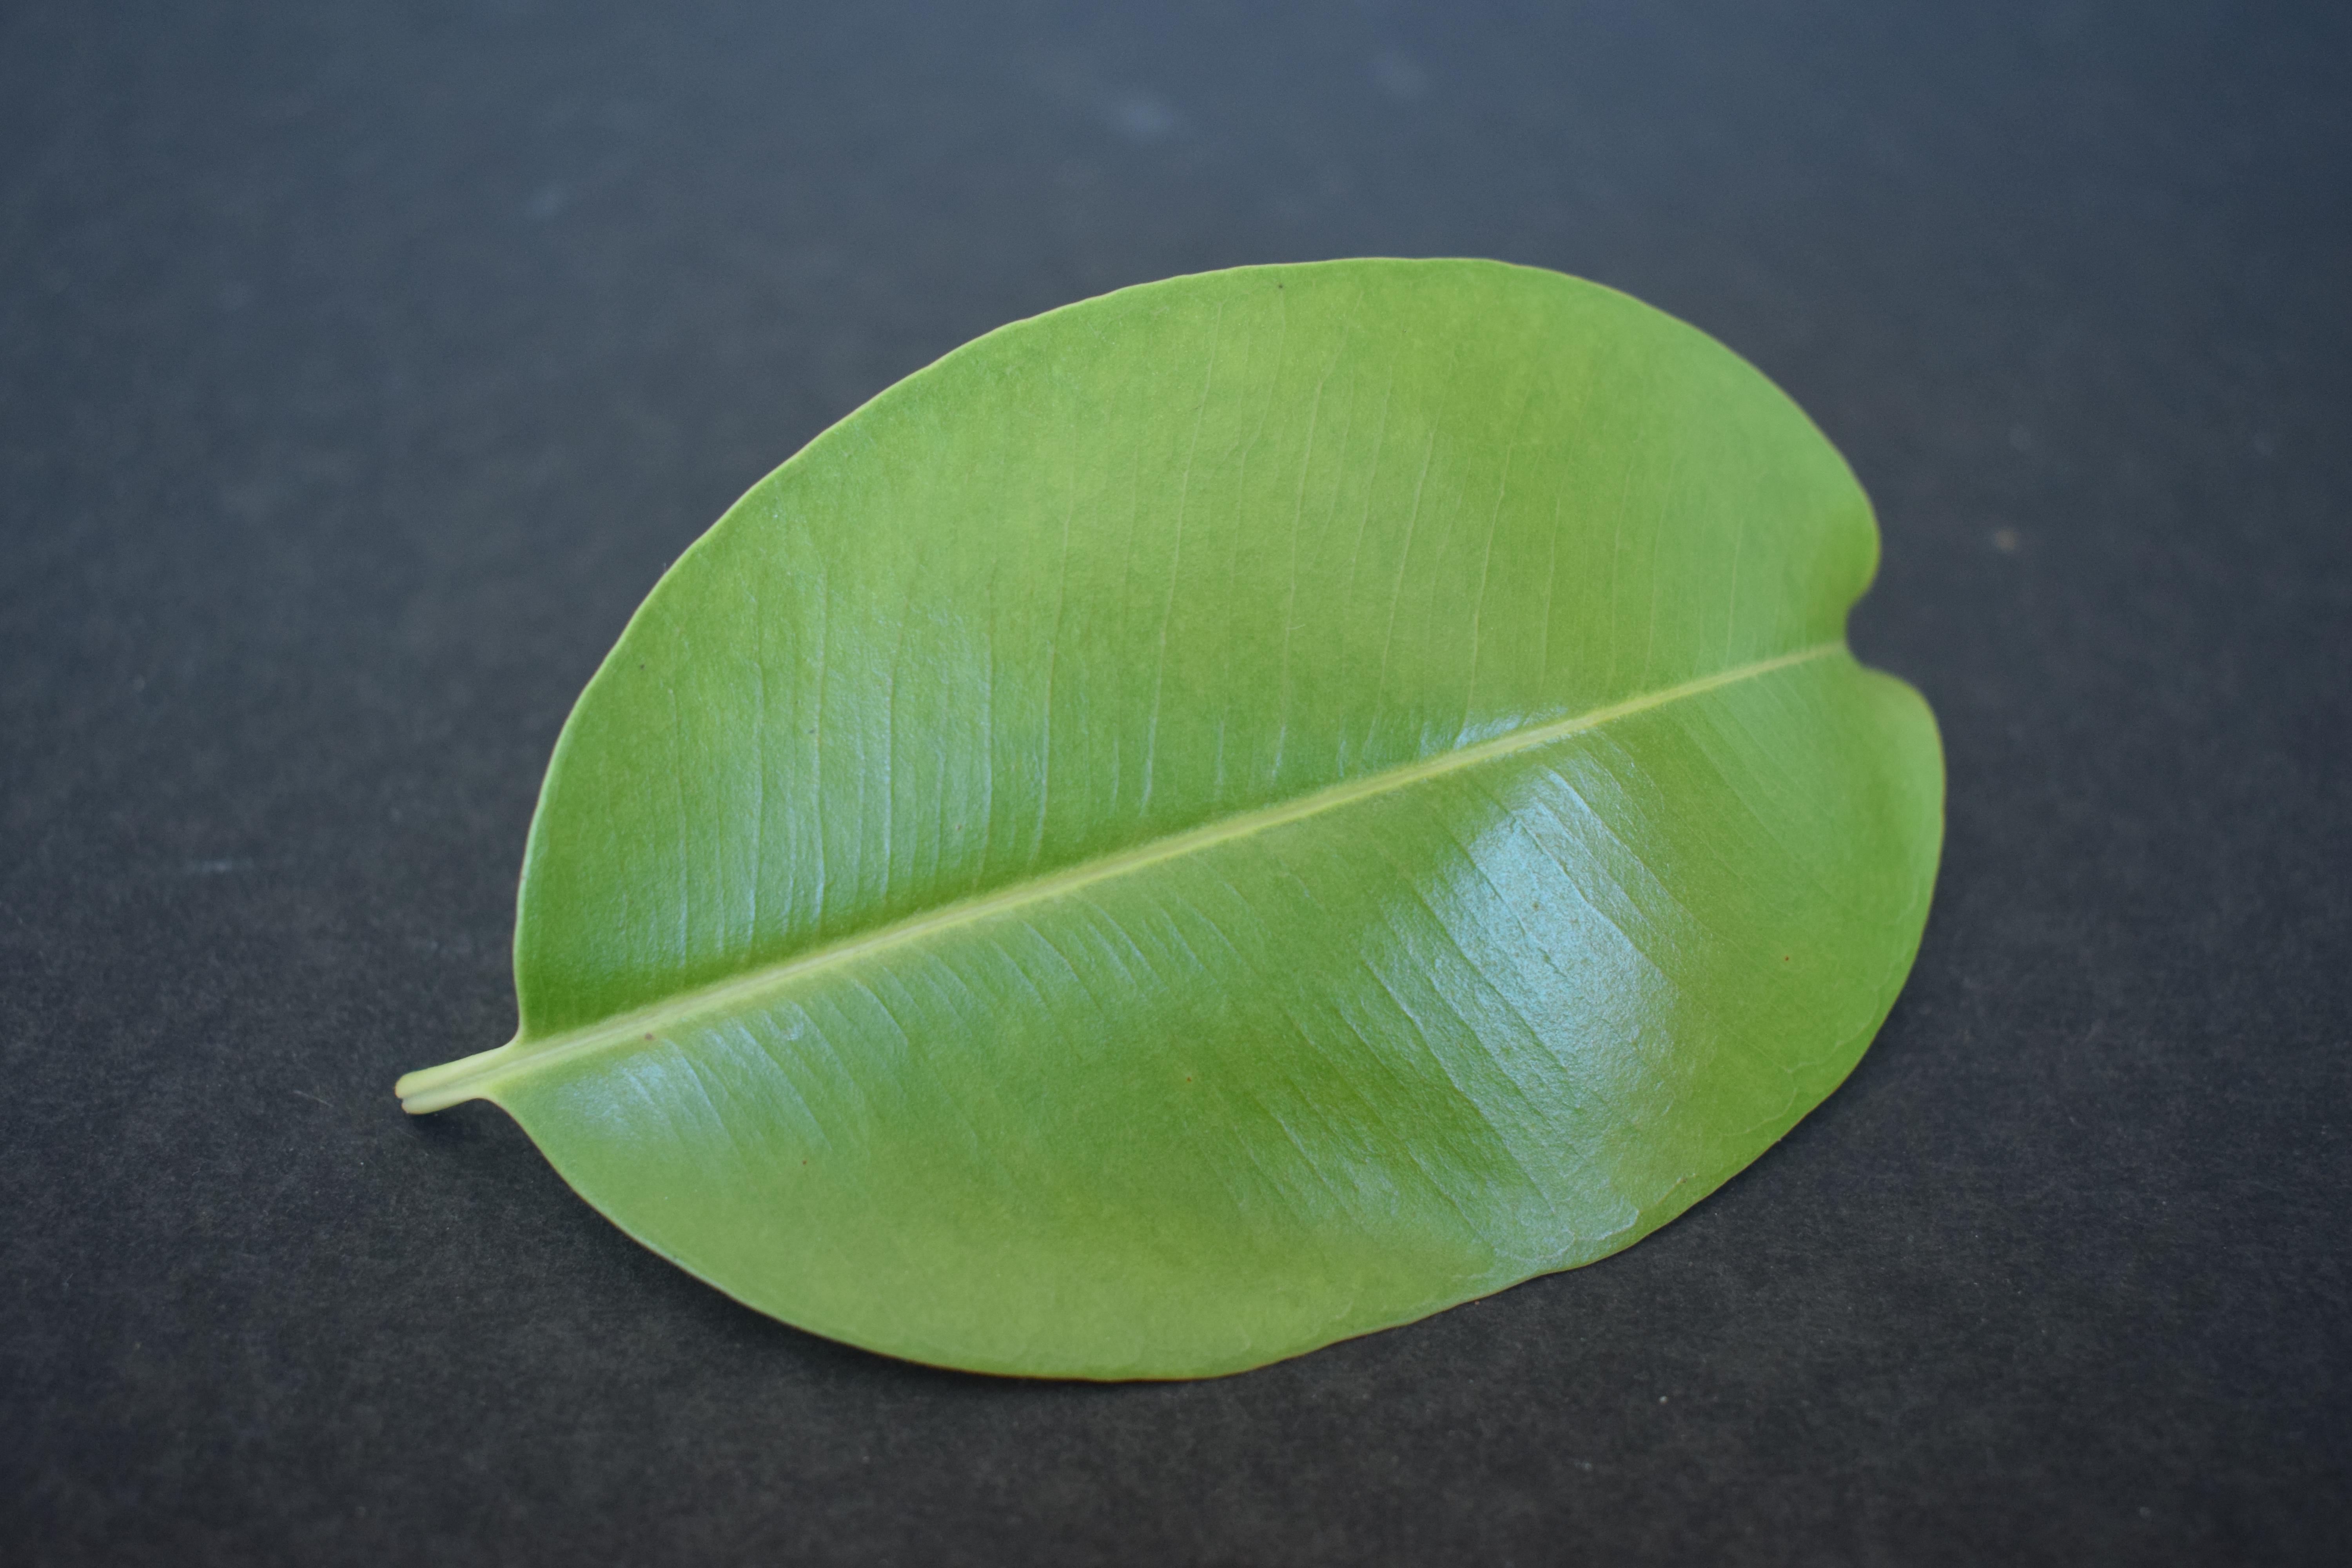
Plant species: Jamun